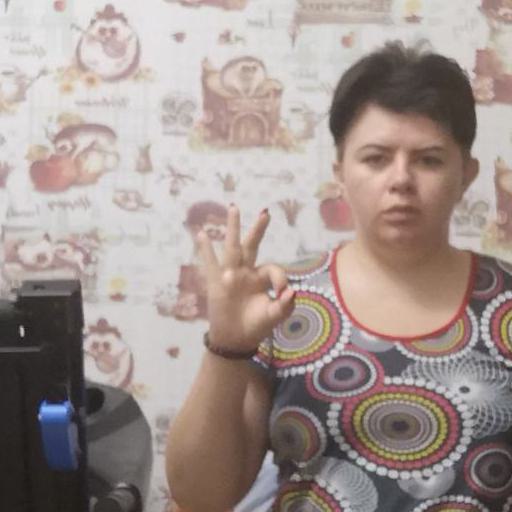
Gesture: ok